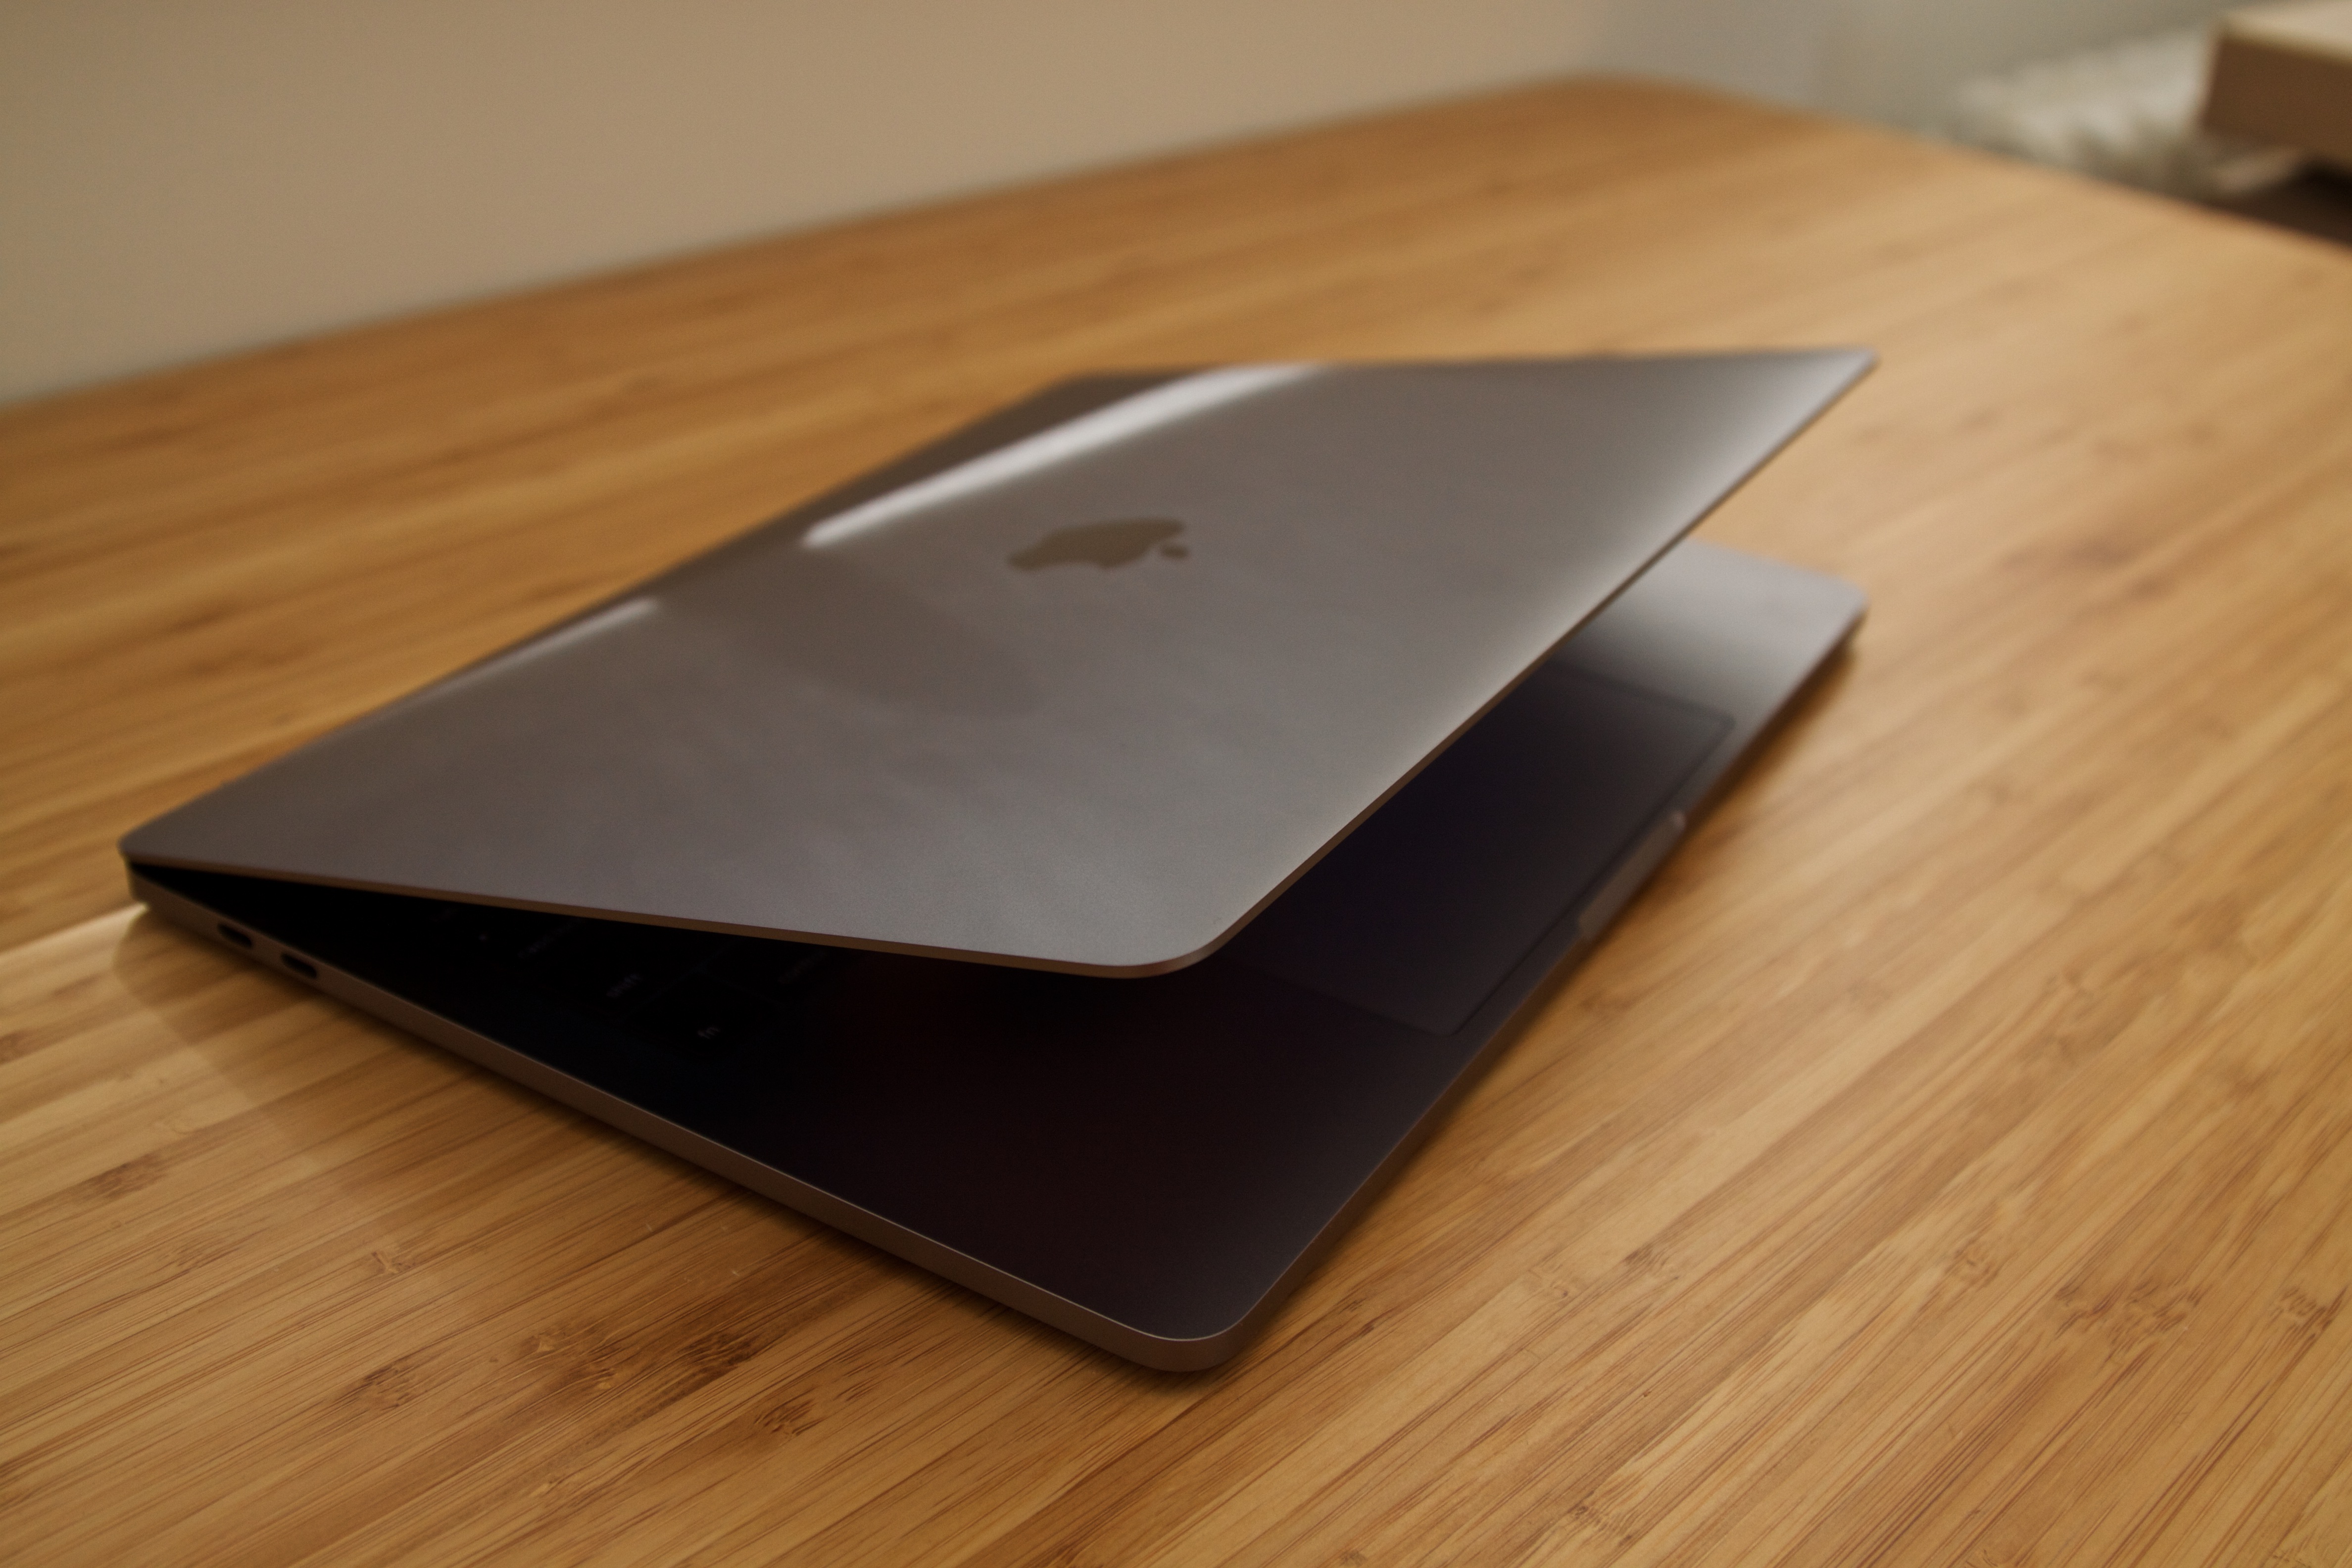
laptop, desk, computer, macbook, work, apple, table, wood, keyboard, technology, floor, office, communication, business, furniture, apple inc, macbook pro, design, job, electronic device, touch bar, macbook pro 2016